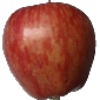
Label: Apple Red 1